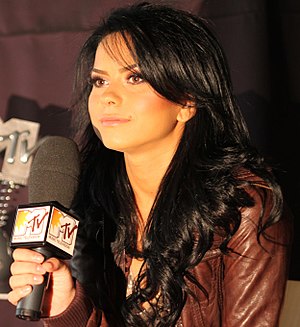
Inna
Elena Alexandra Apostoleanu, bedre kendt som Inna er en rumænsk pop-sangerinde. Hun debuterede i 2008 med albummet ”Hot”, som er produceret af Play & Win. I august 2010 udgav Inna sangen "Sun Is Up". Den er instrueret af Alex Herron, som tidligere har arbejdet med Taio Cruz, Ke$ha, Drake og Basshunter. Derudover har Inna slået igennem med numre, såsom "Déjà-Vu" og "Amazing".